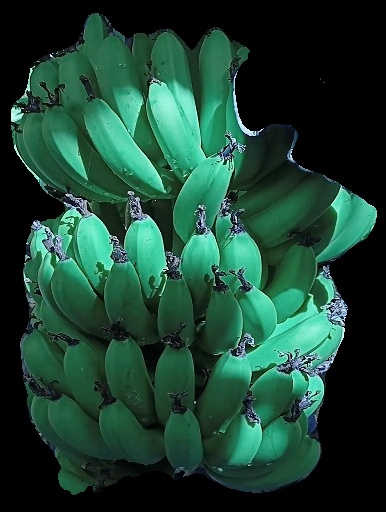
Variety: pachbale
Grade: grade1